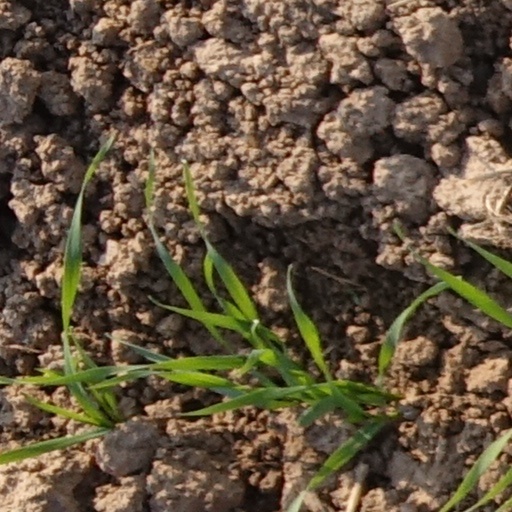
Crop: wheat